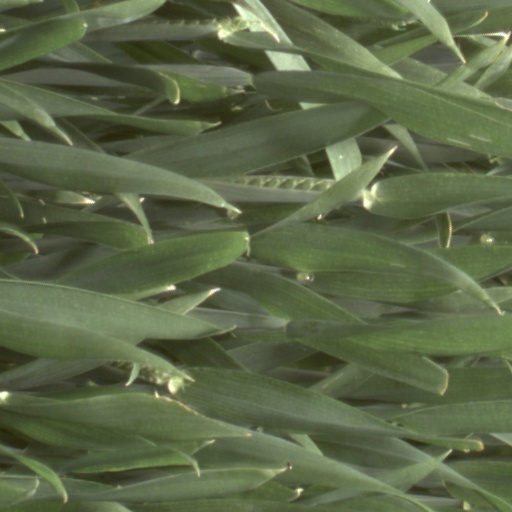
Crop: wheat